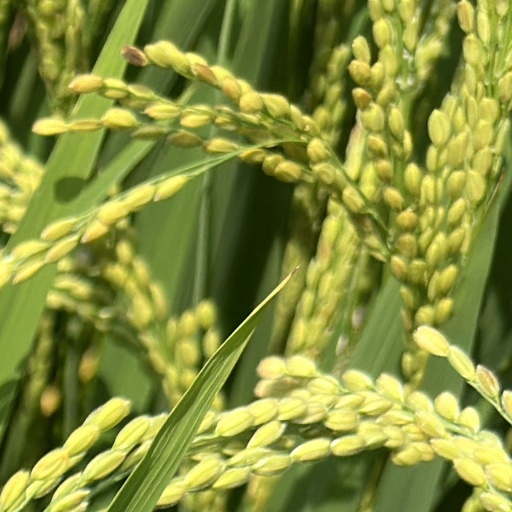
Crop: rice